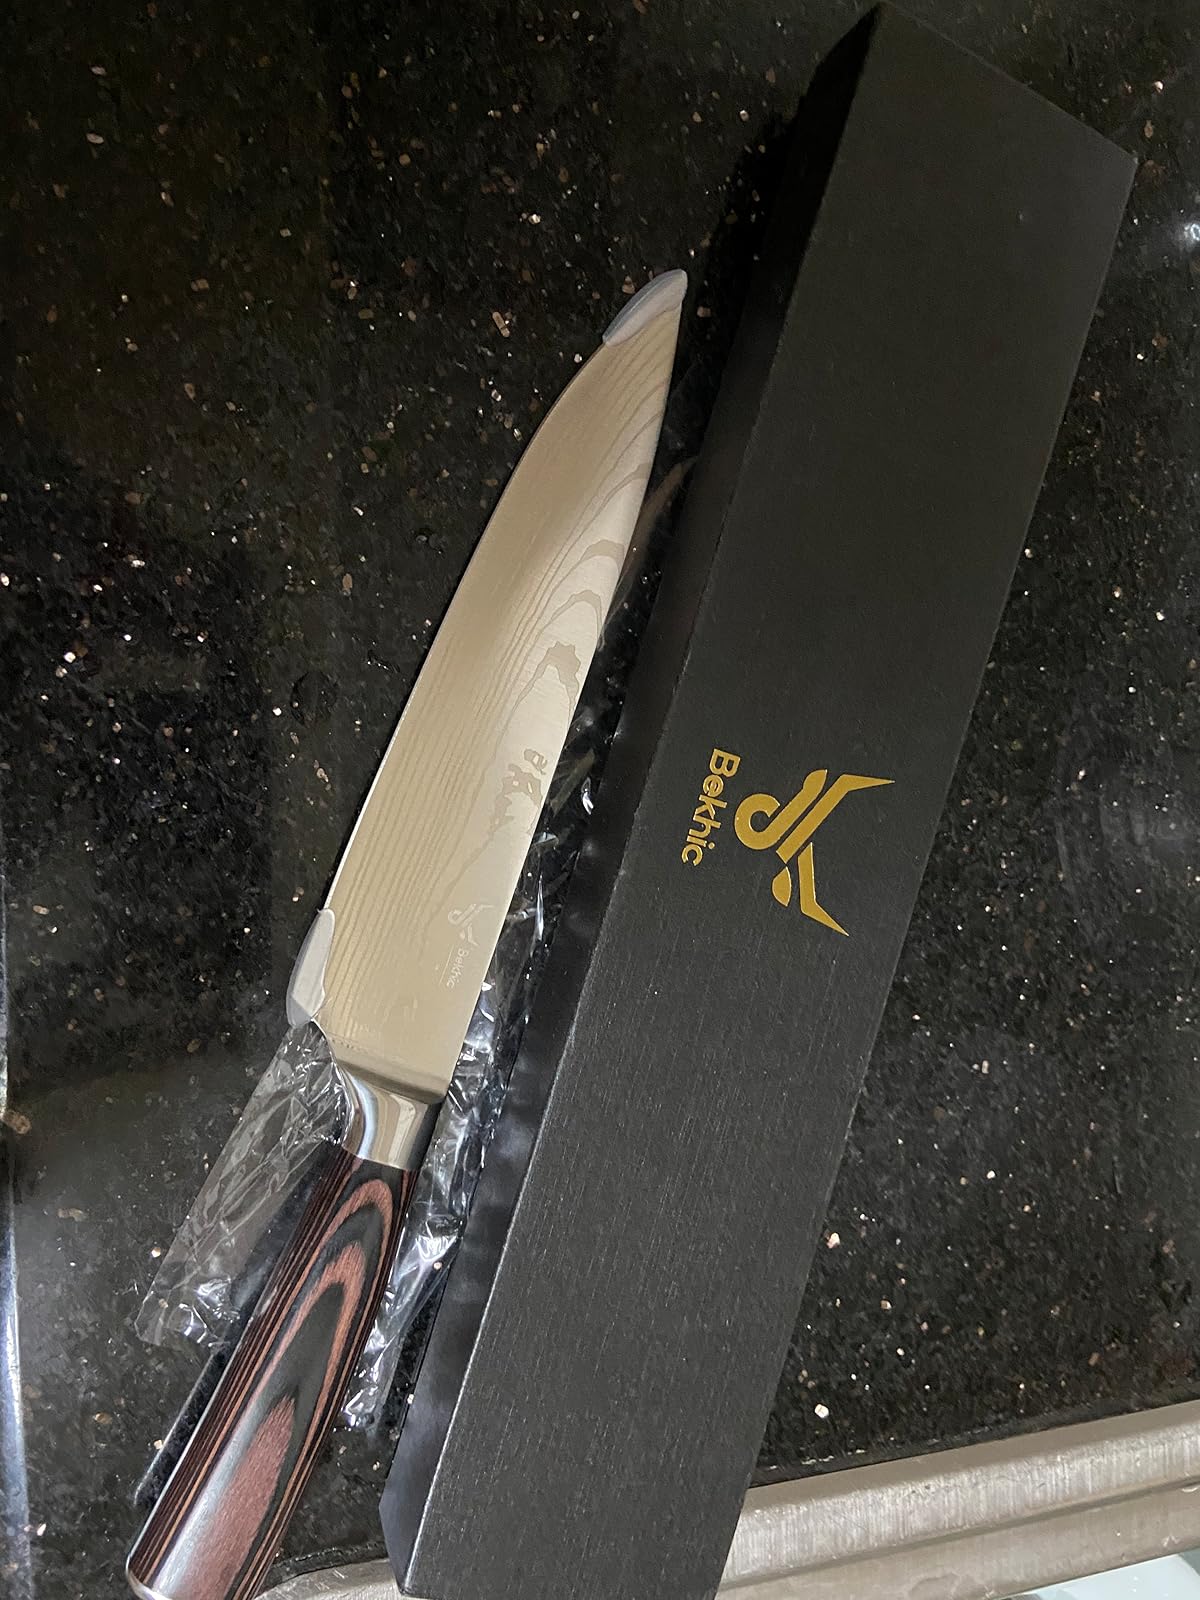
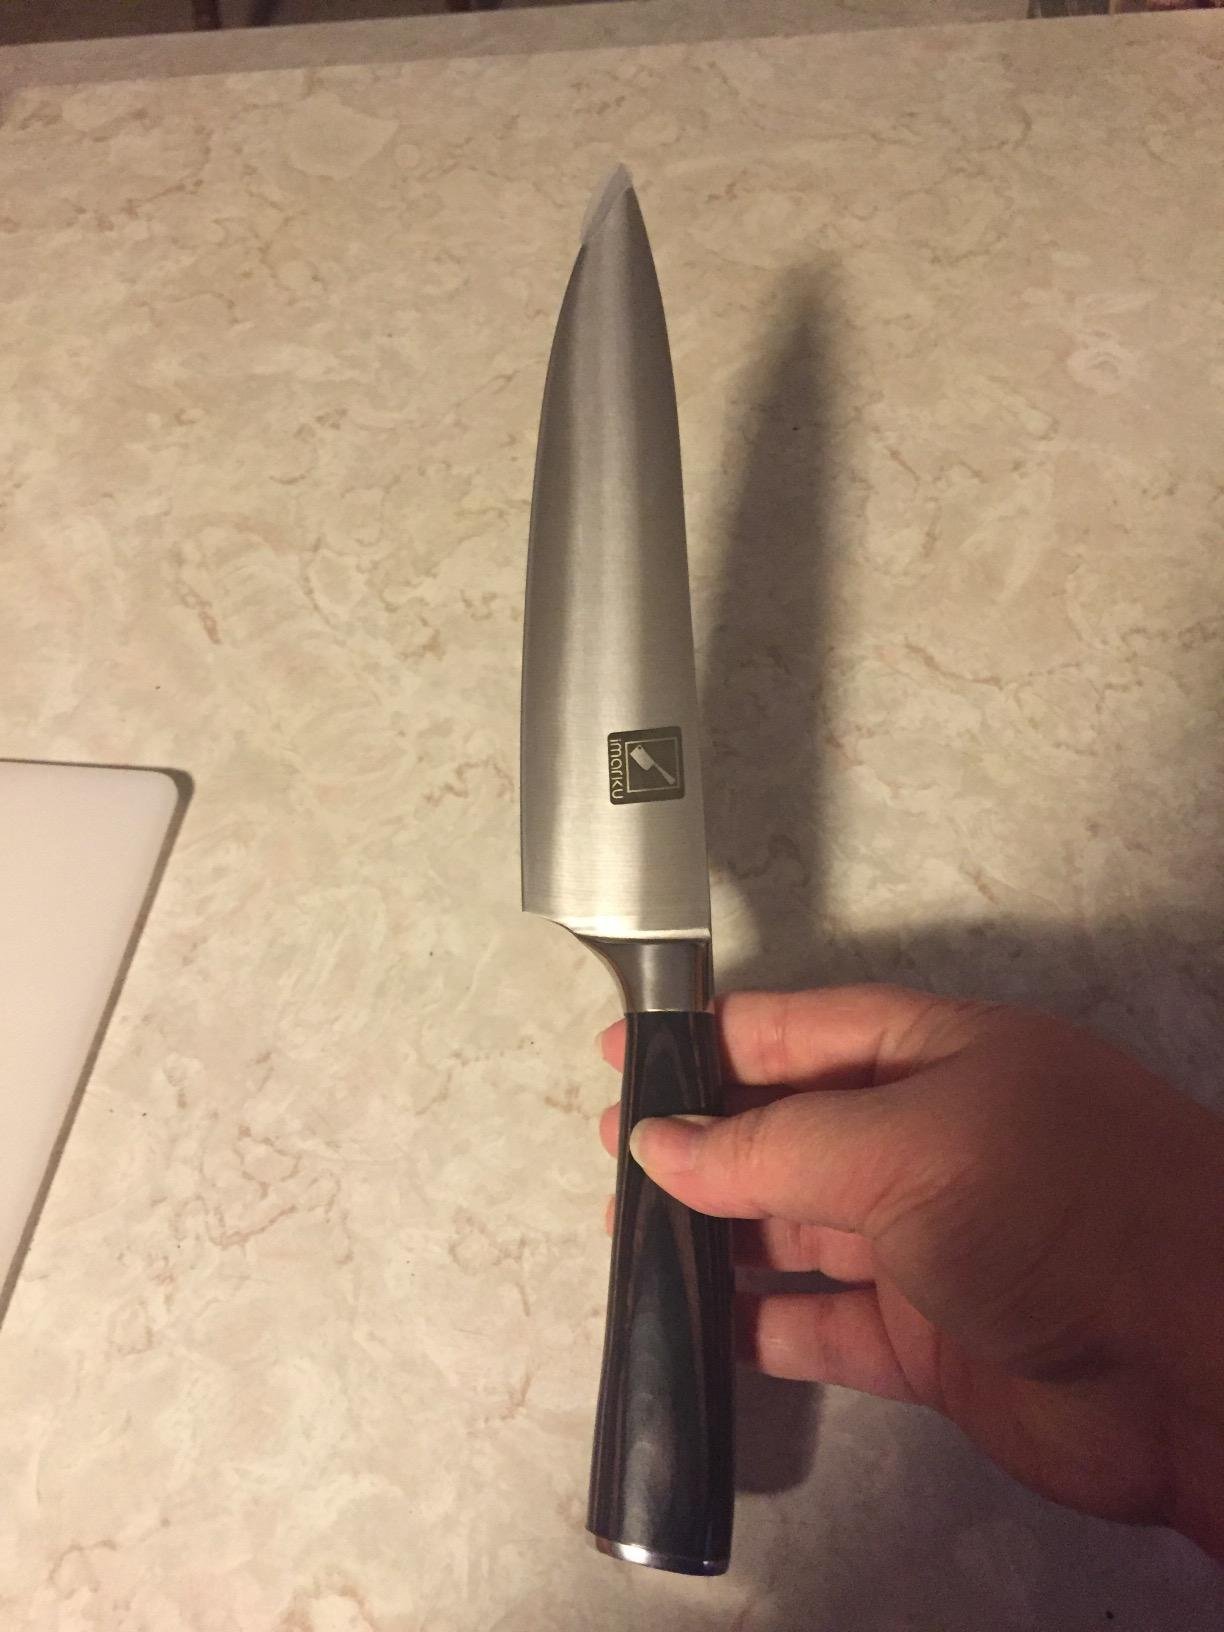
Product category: items_knife
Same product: no